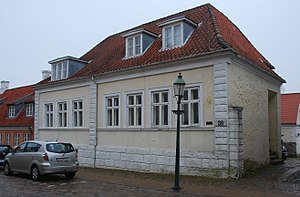
Den gamle gildesgård
Den gamle gildesgård i marts 2011.
Den fredede bygning ""Den gamle gildesgård"" i Viborg."